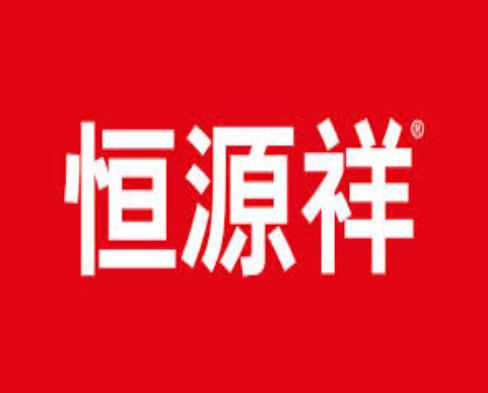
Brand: HengYuXiang
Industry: Necessities